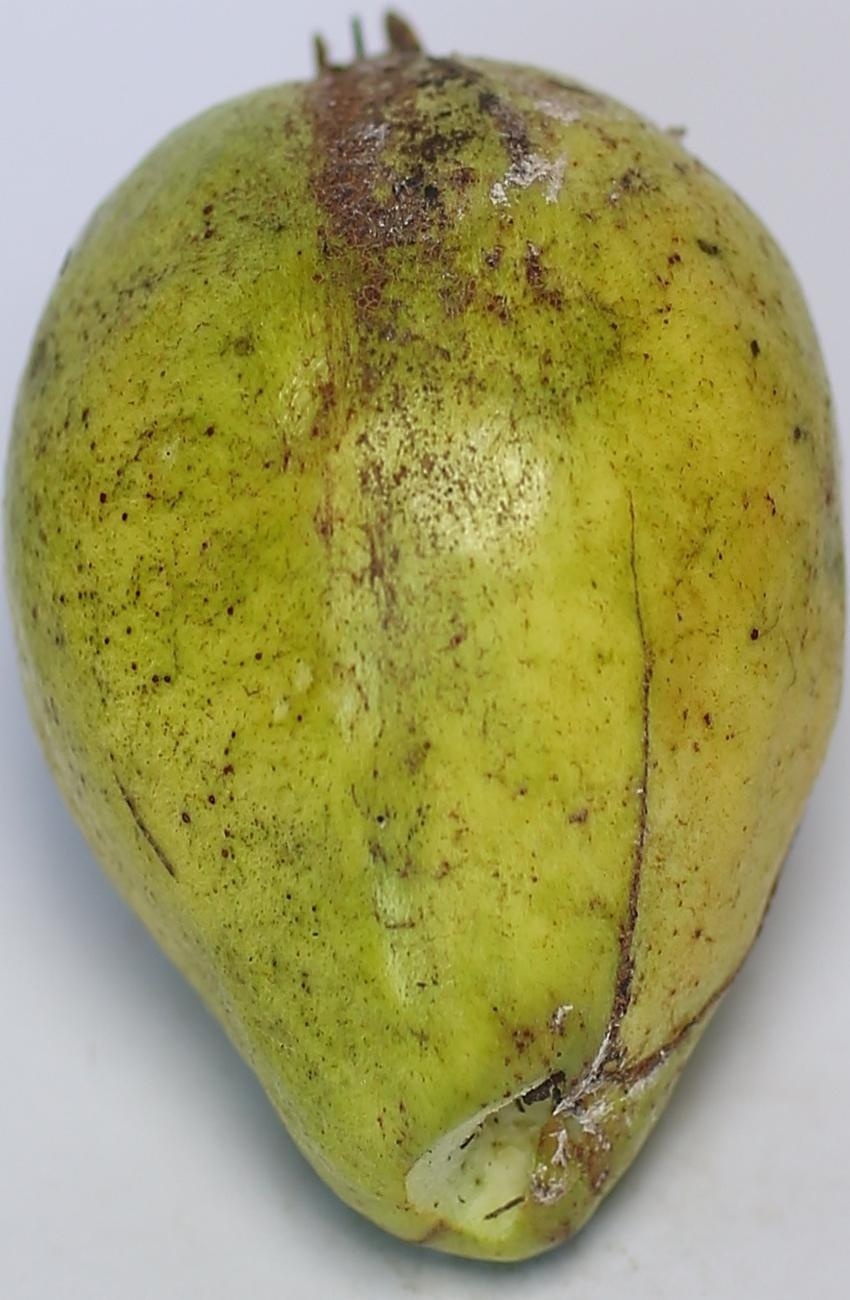
Maturity: green
Variety: riyali